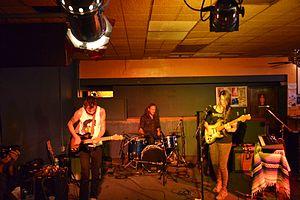
She Keeps Bees est un groupe de rock américain, originaire de Brooklyn, New York. Il mêle blues, folk et rock. Il est composé de Jessica Larrabee, au chant et à la guitare, et de son compagnon Andy LaPlant à la batterie.